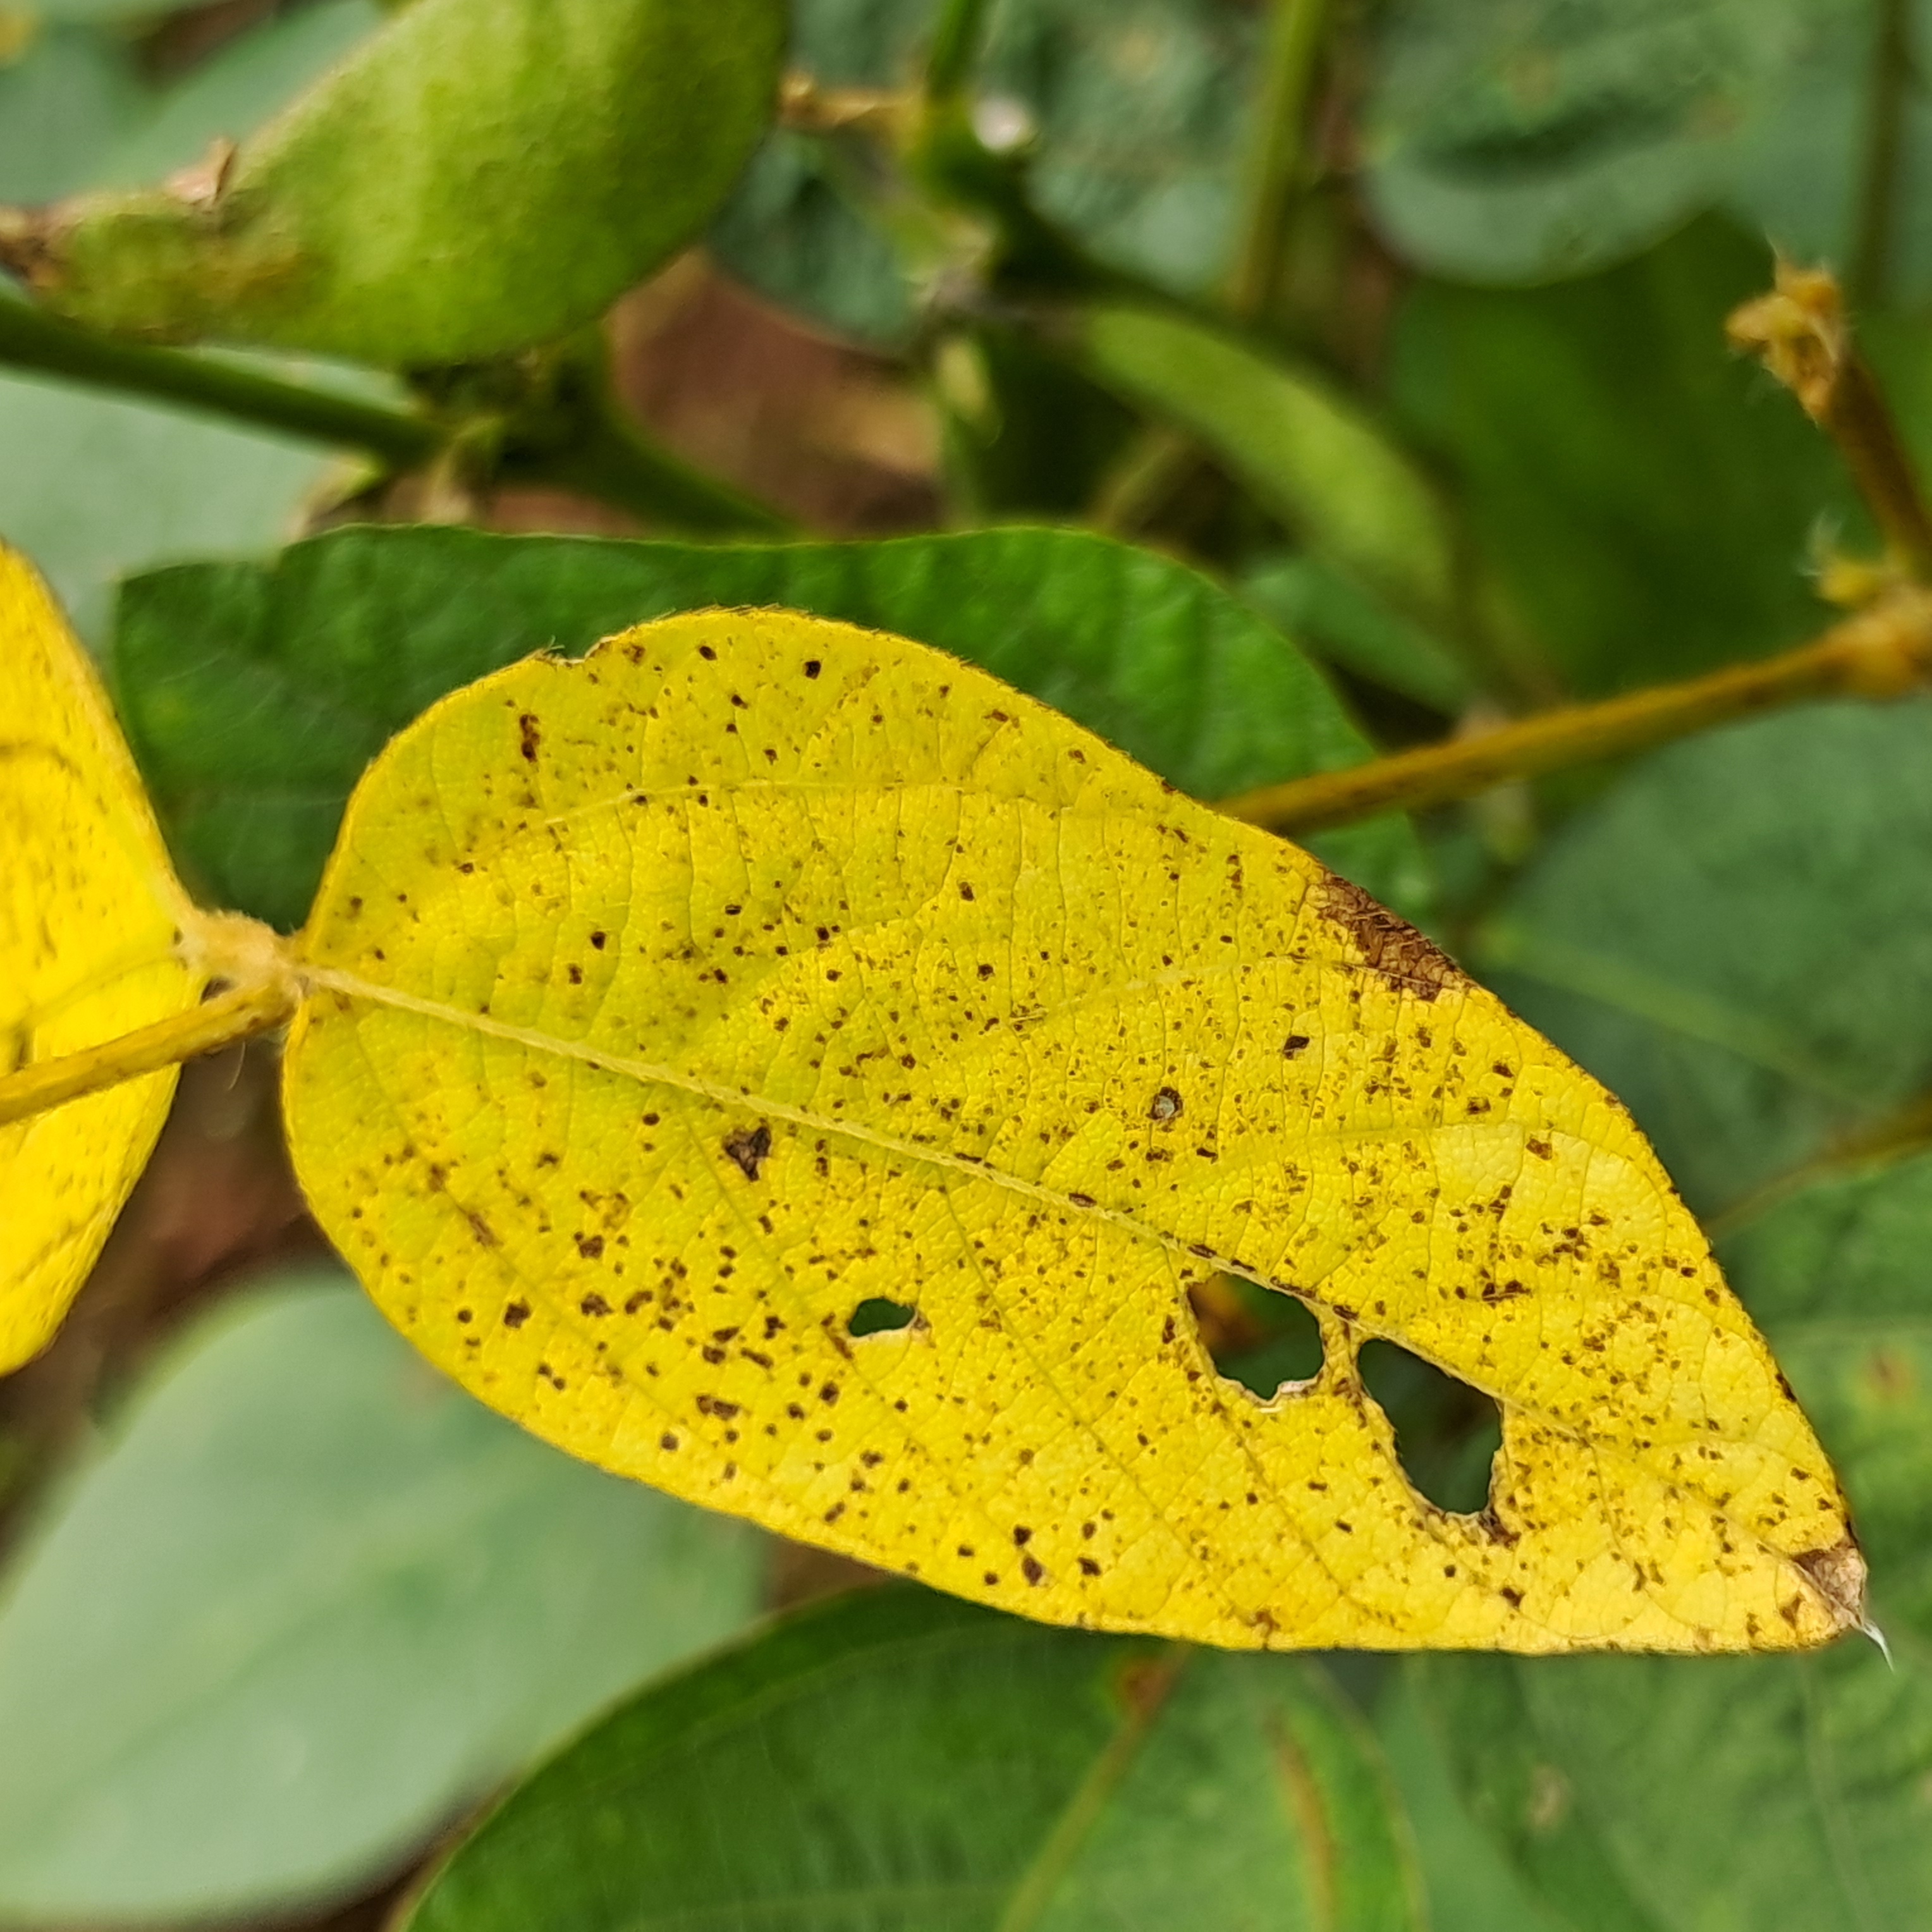
Label: Rust